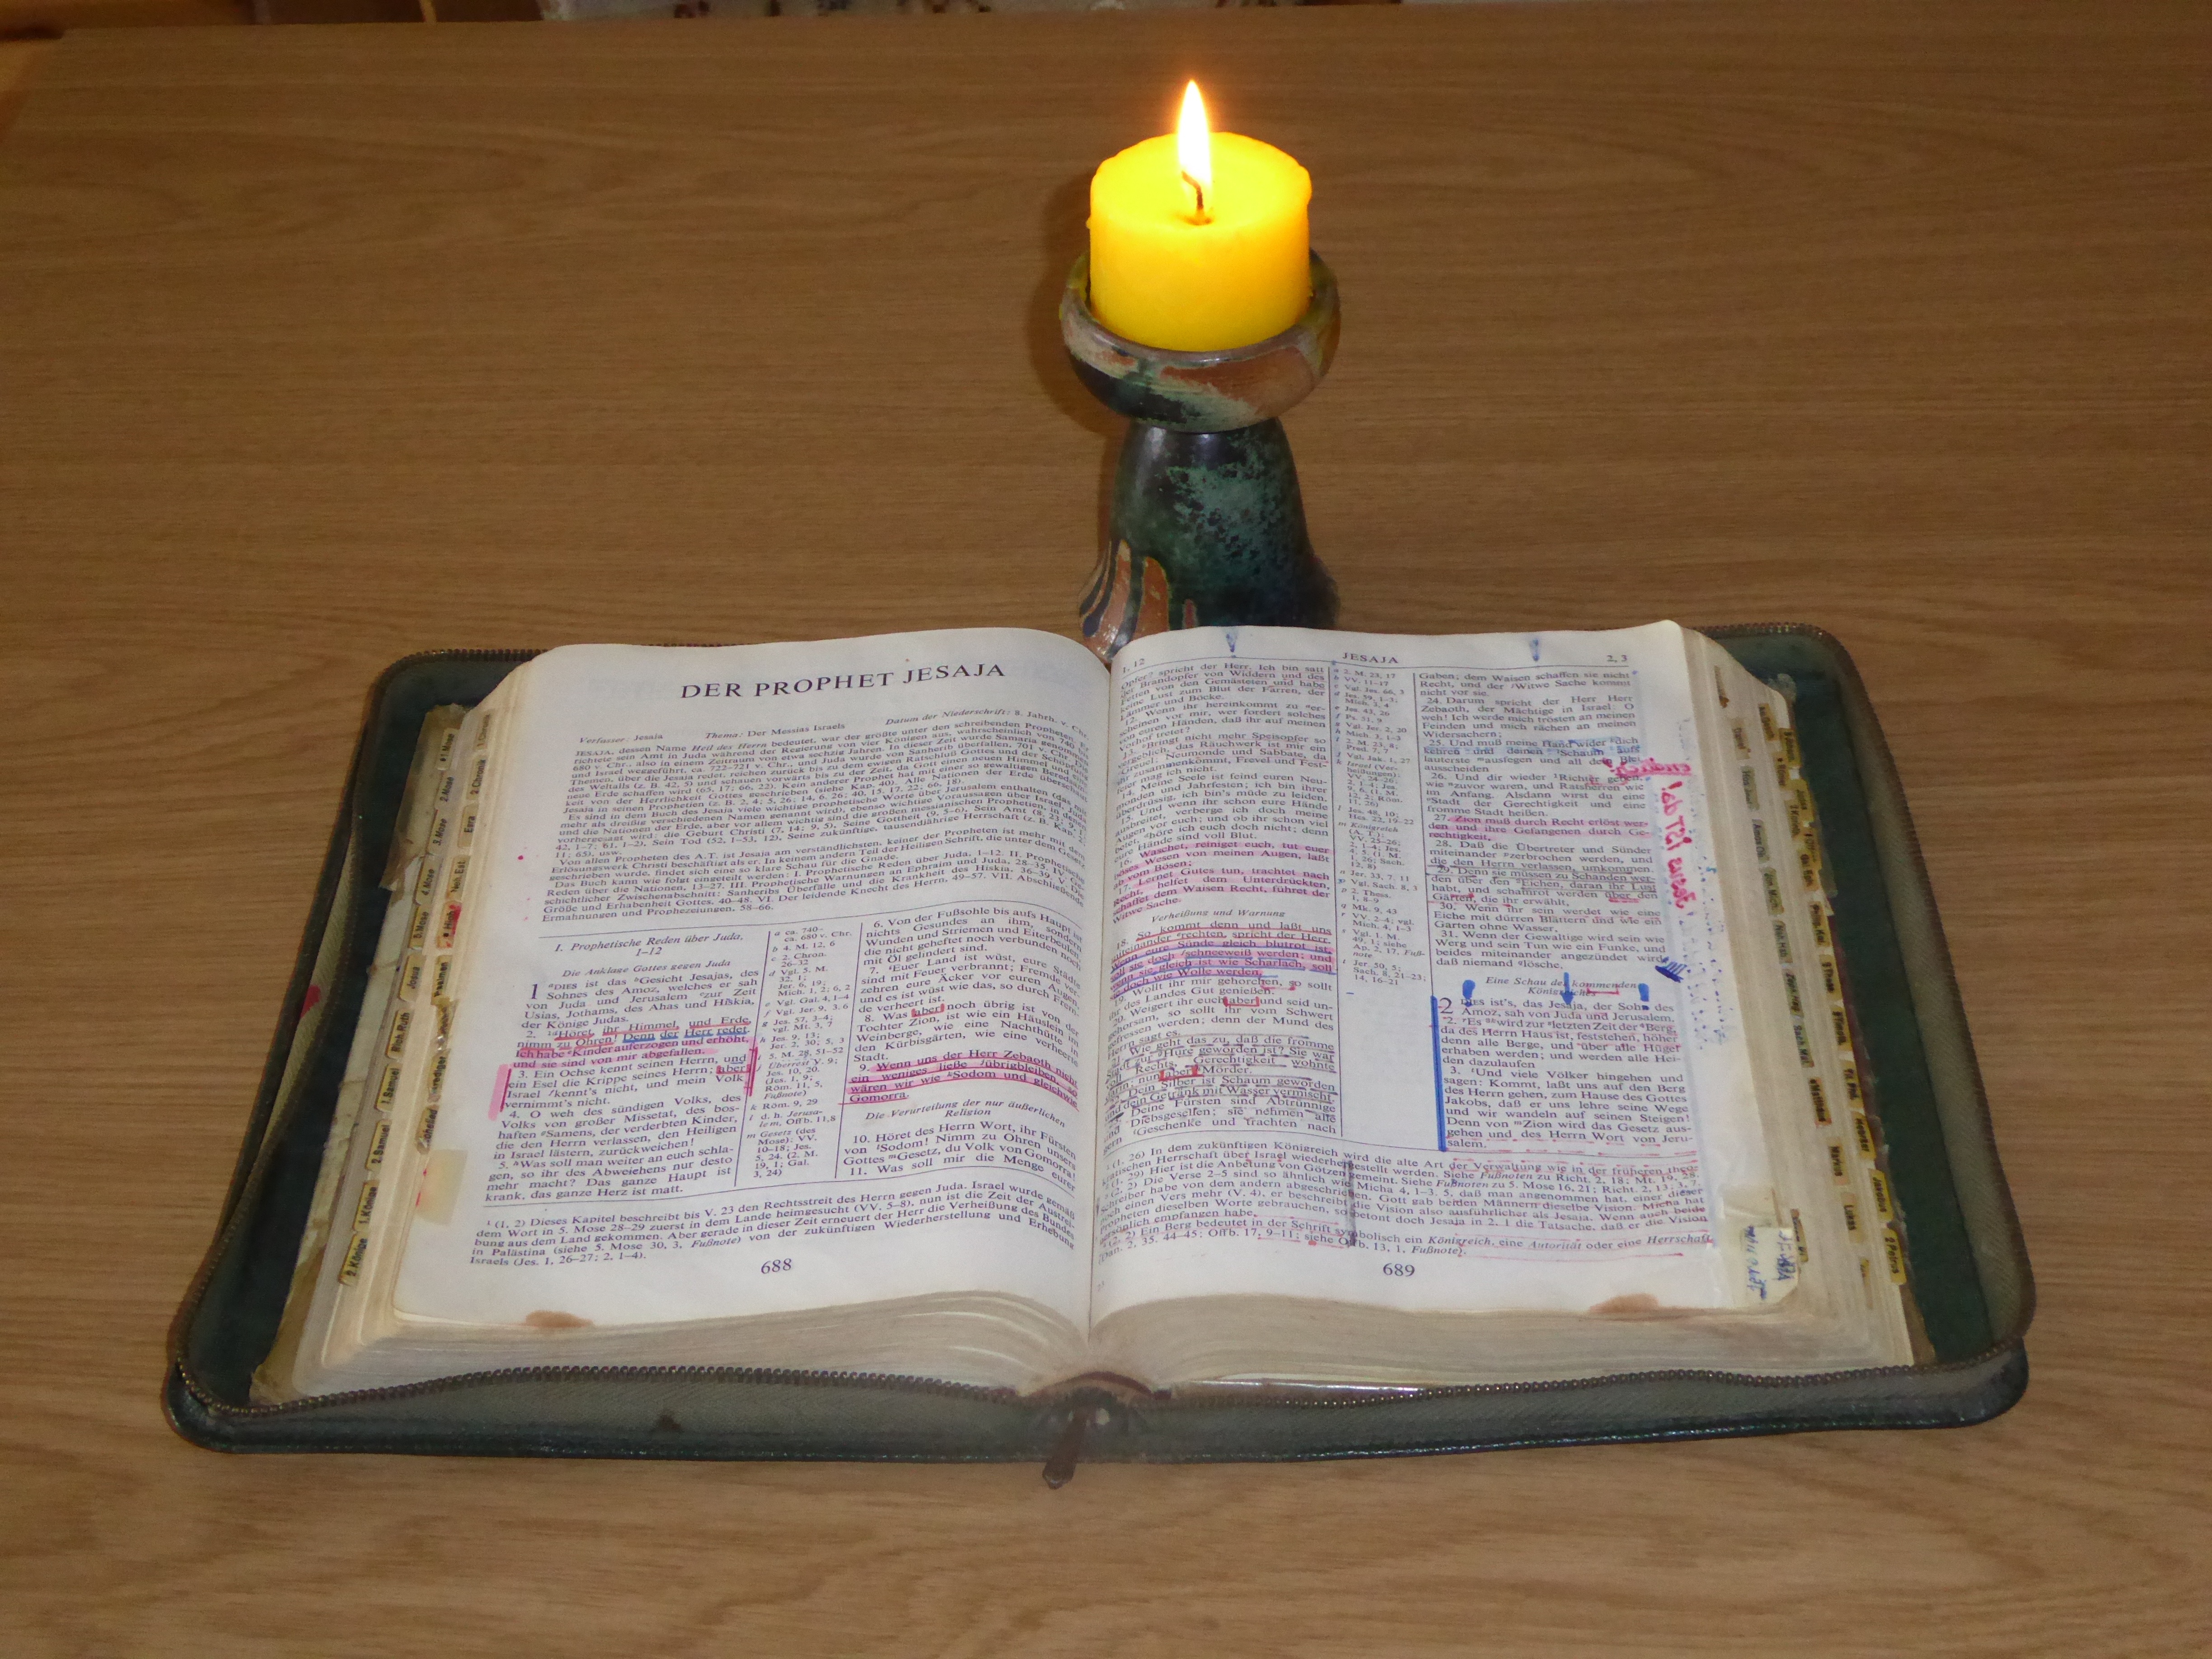
writing, bible, art, study, tags, notes, god's words, pitched, holy scripture